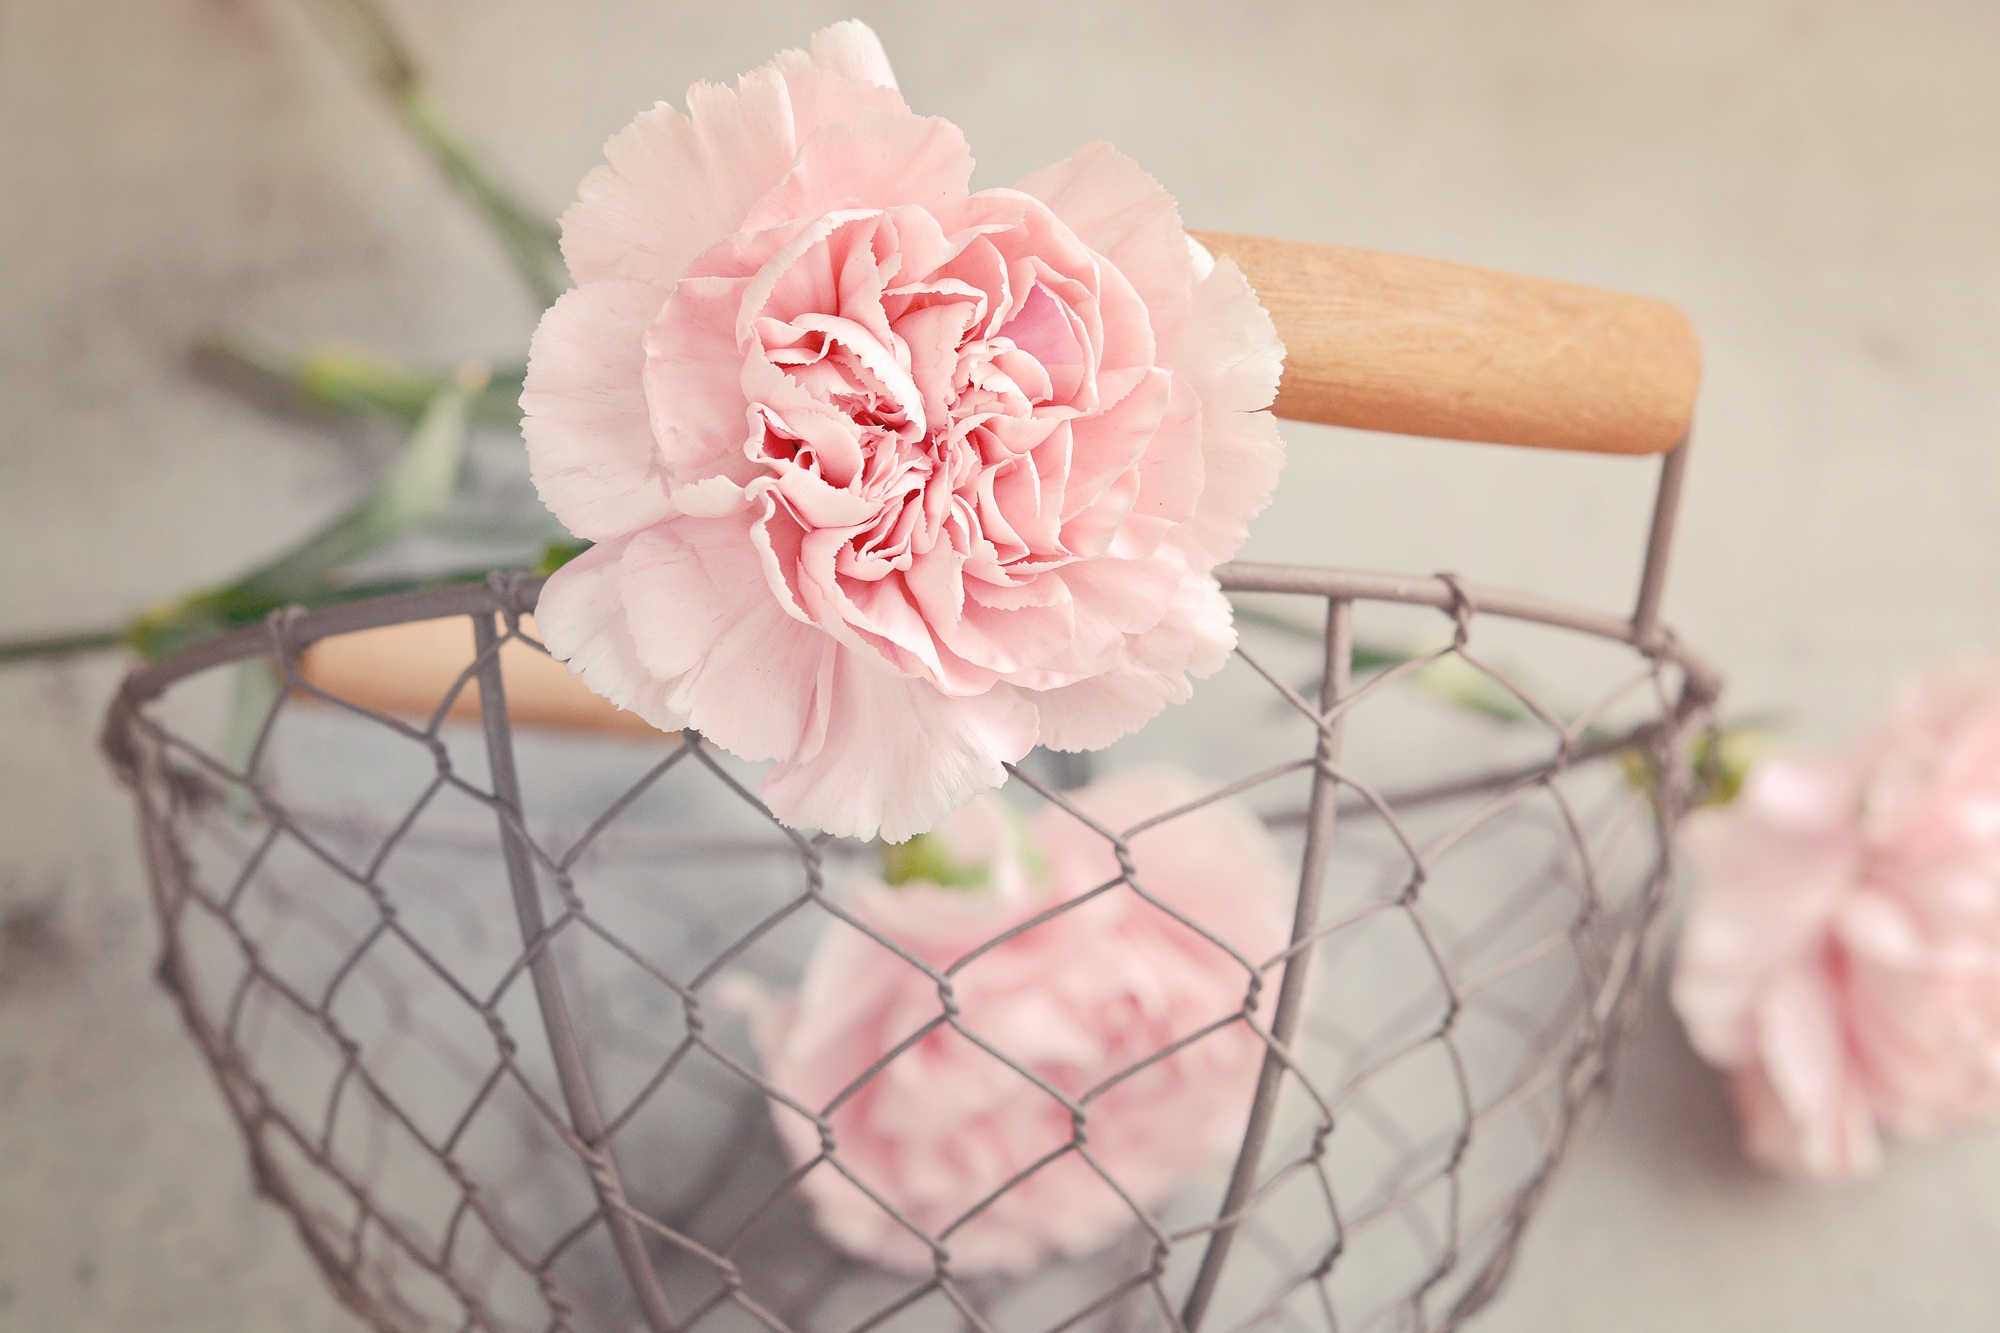
plant, flower, petal, basket, pink, close, flowers, petals, floristry, cloves, flowering plant, flower bouquet, cut flowers, carnation pink, floral design, metal basket, land plant, flower arranging